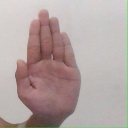
अक्षर: ध